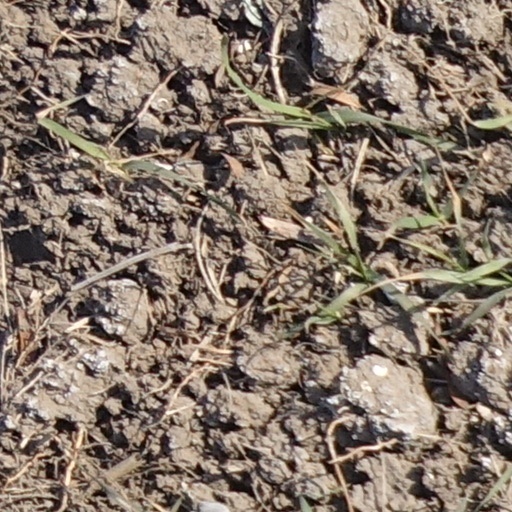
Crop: wheat